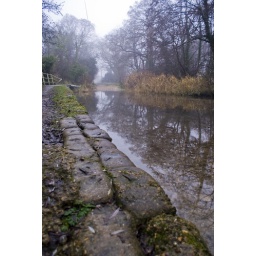
The ford and the wee bridge over the river Nar